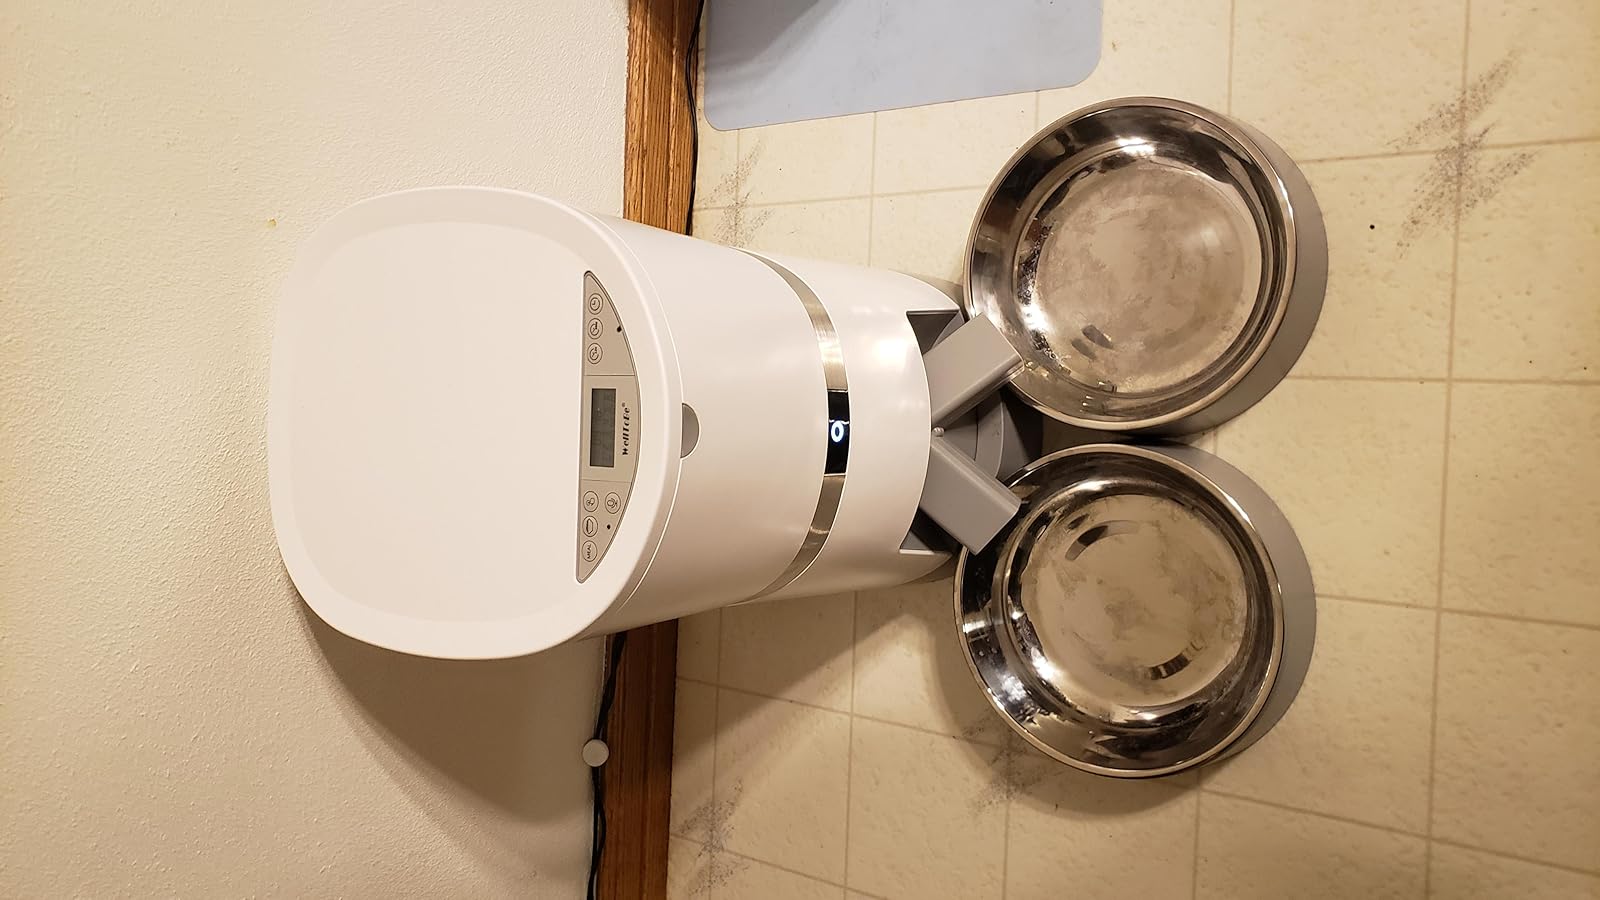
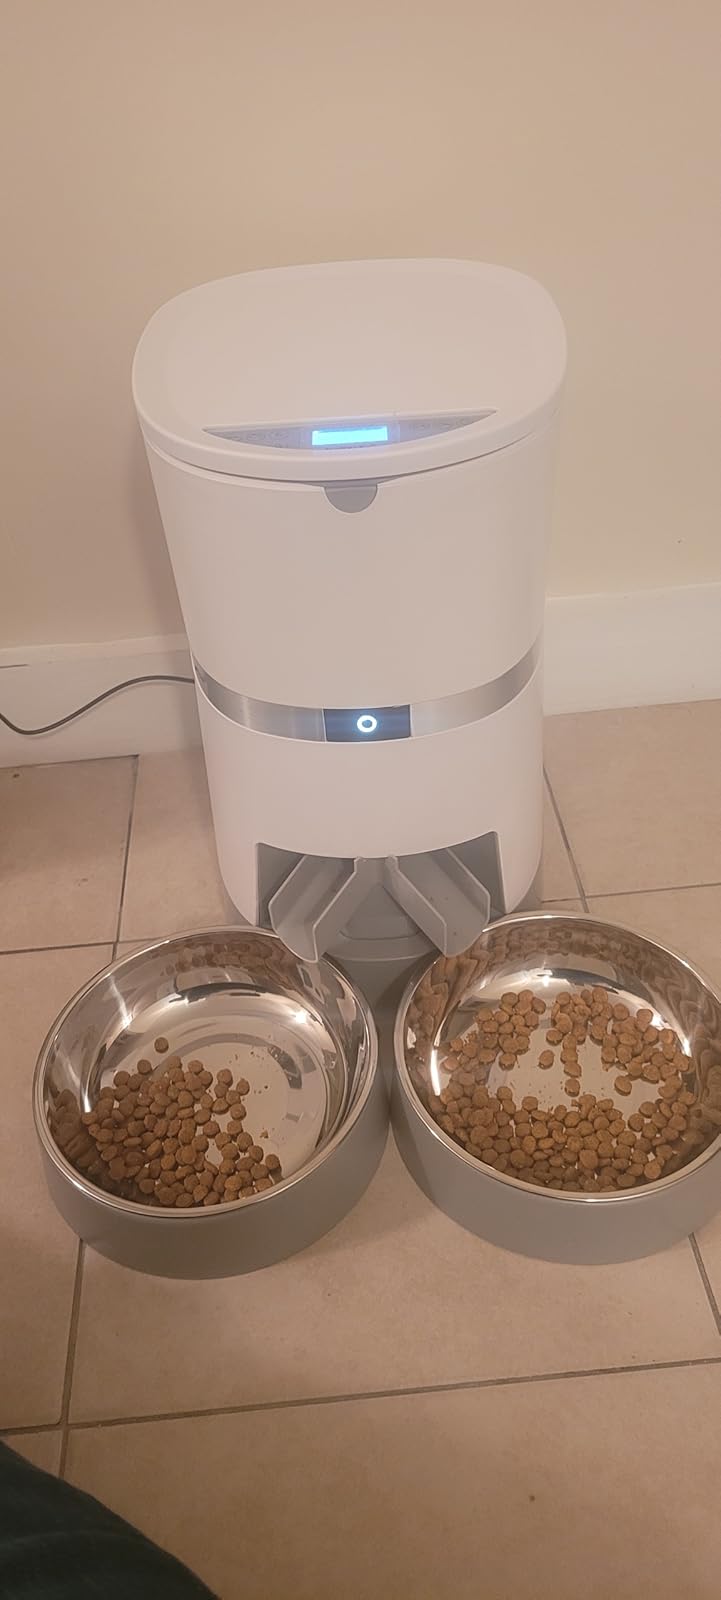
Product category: items_feeder
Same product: yes